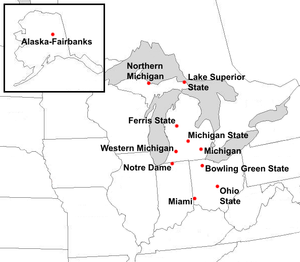
La Central Collegiate Hockey Association est un groupement de douze universités gérant les compétitions de hockey sur glace masculin dans le centre des États-Unis. Cette conférence comprend également une formation d'Alaska.